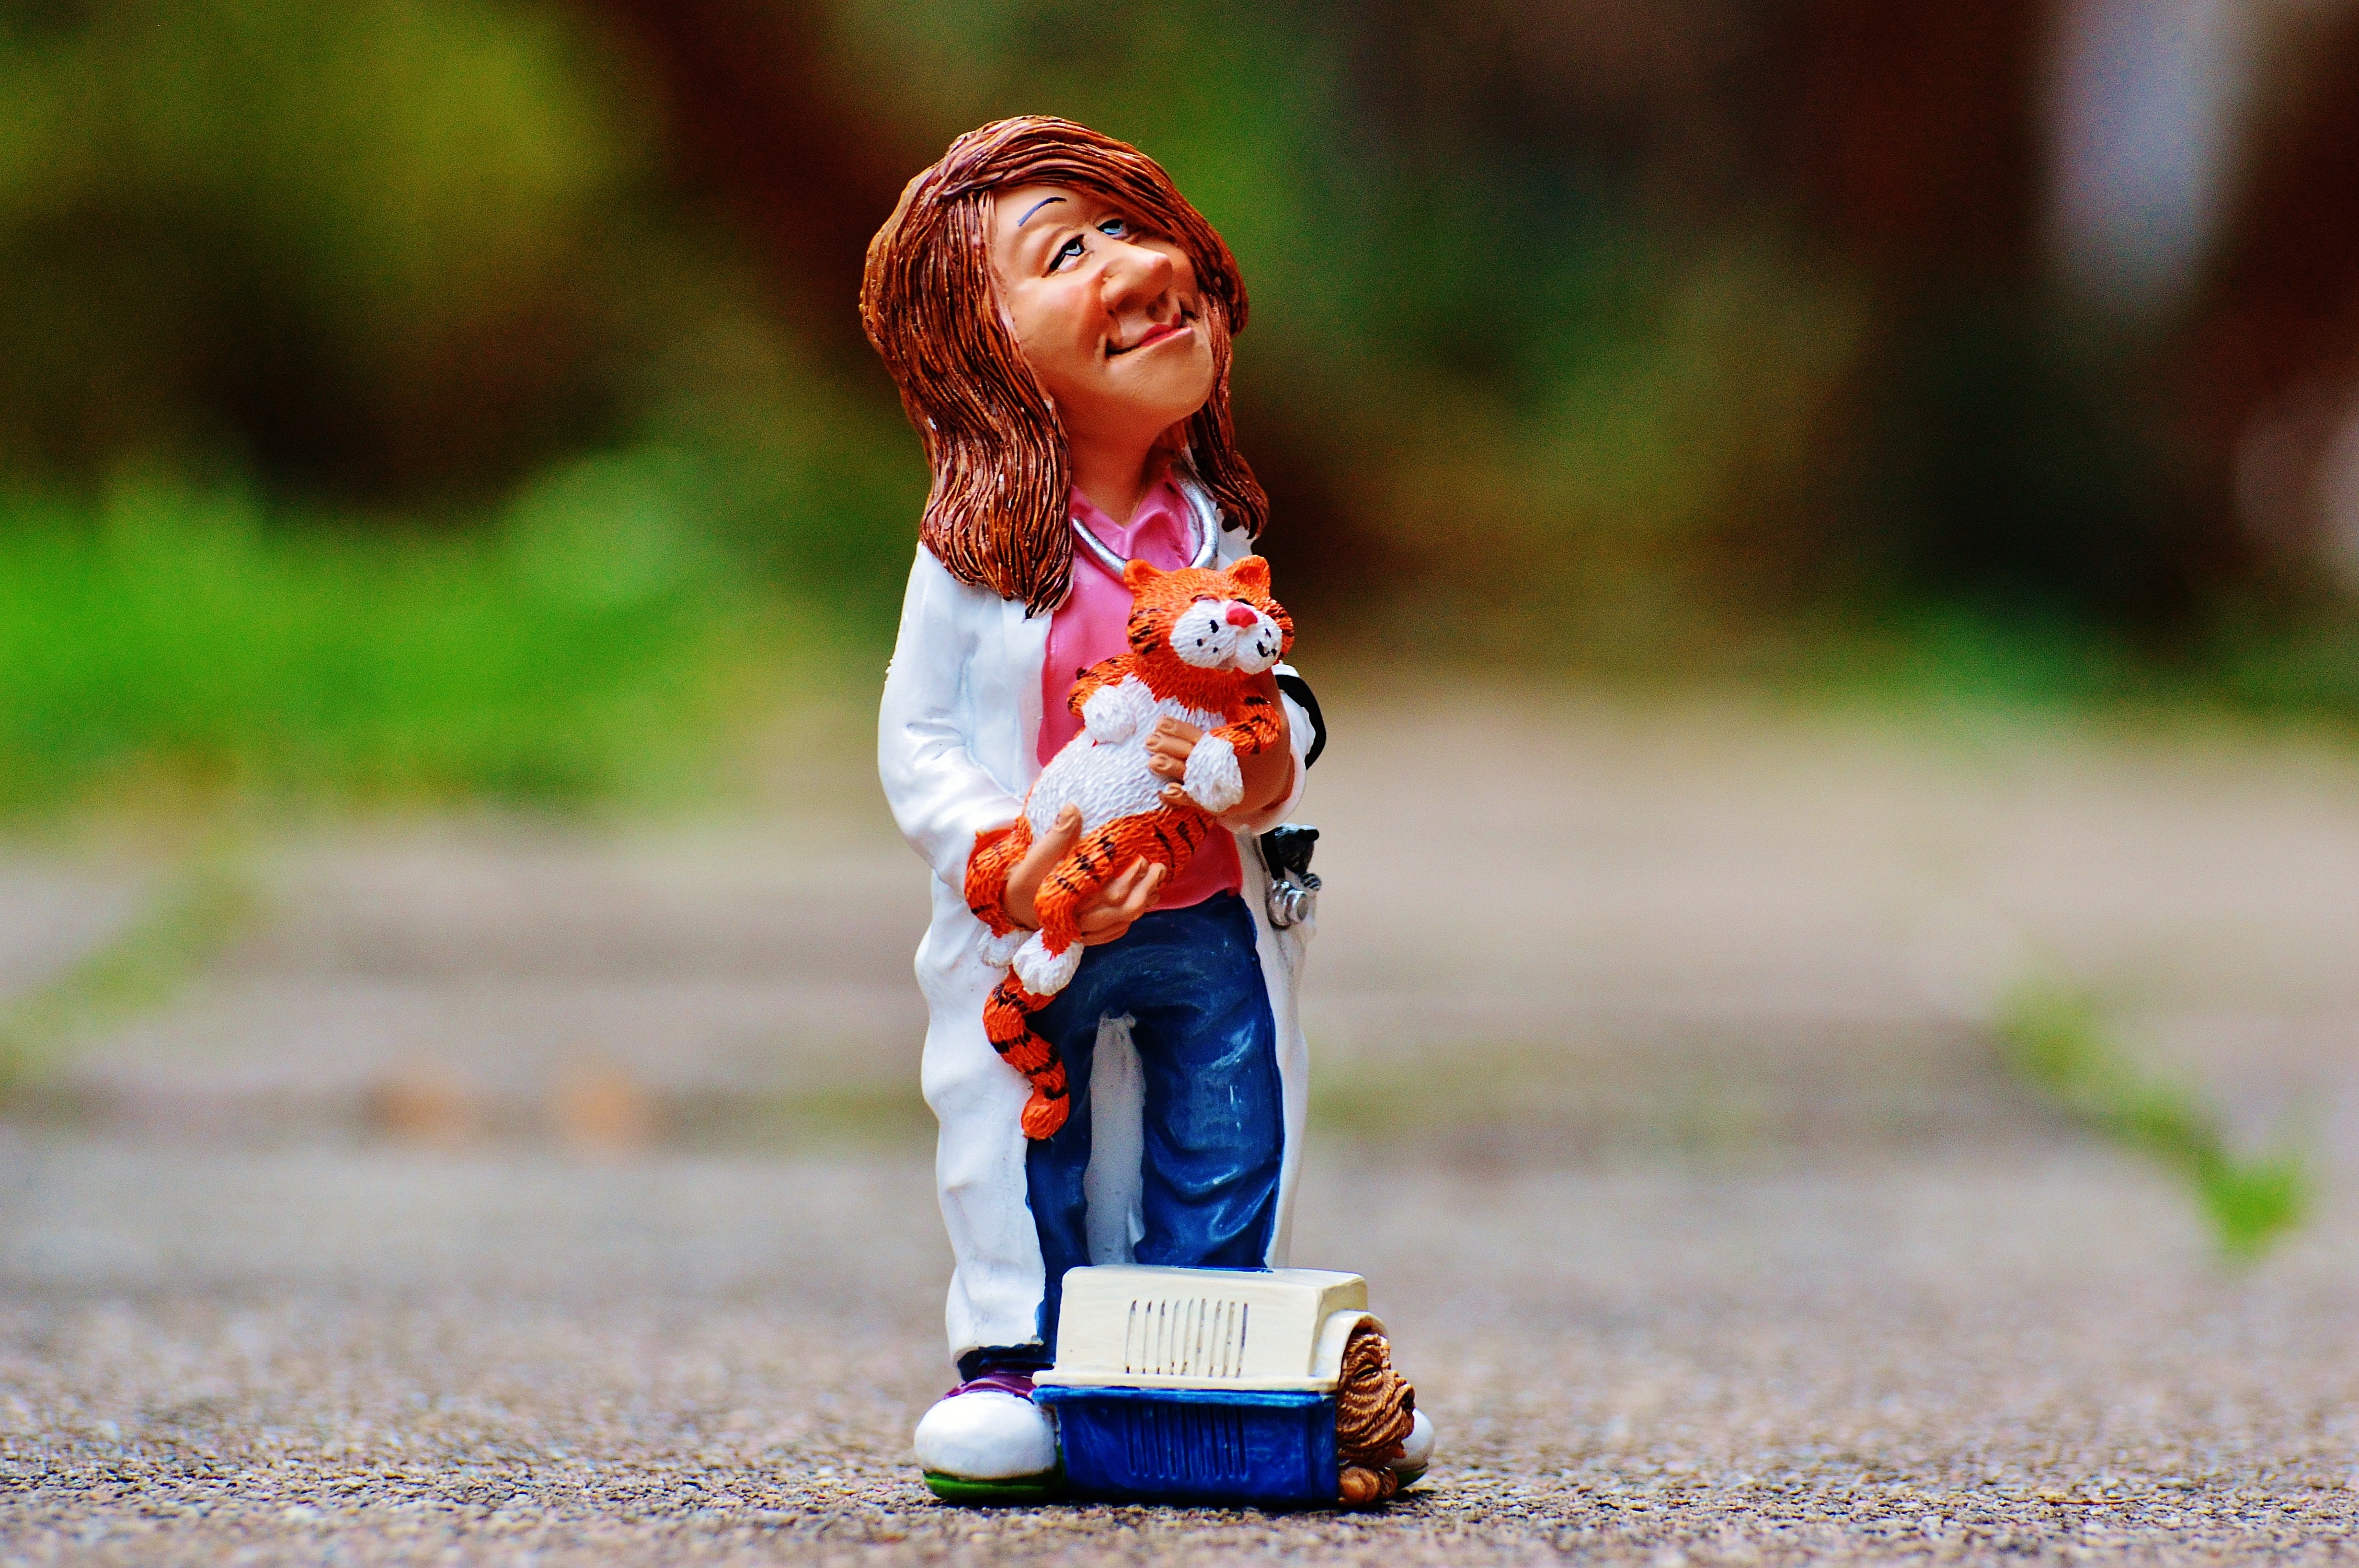
person, people, girl, play, animal, cute, pet, spring, red, cat, child, toy, fun, figure, infant, toddler, funny, figures, mieze, domestic cat, dear, vet, human positions